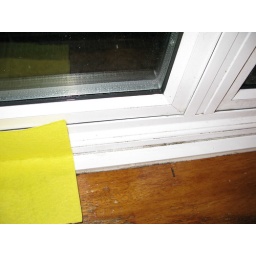
moisture on windows in large/front bedroom